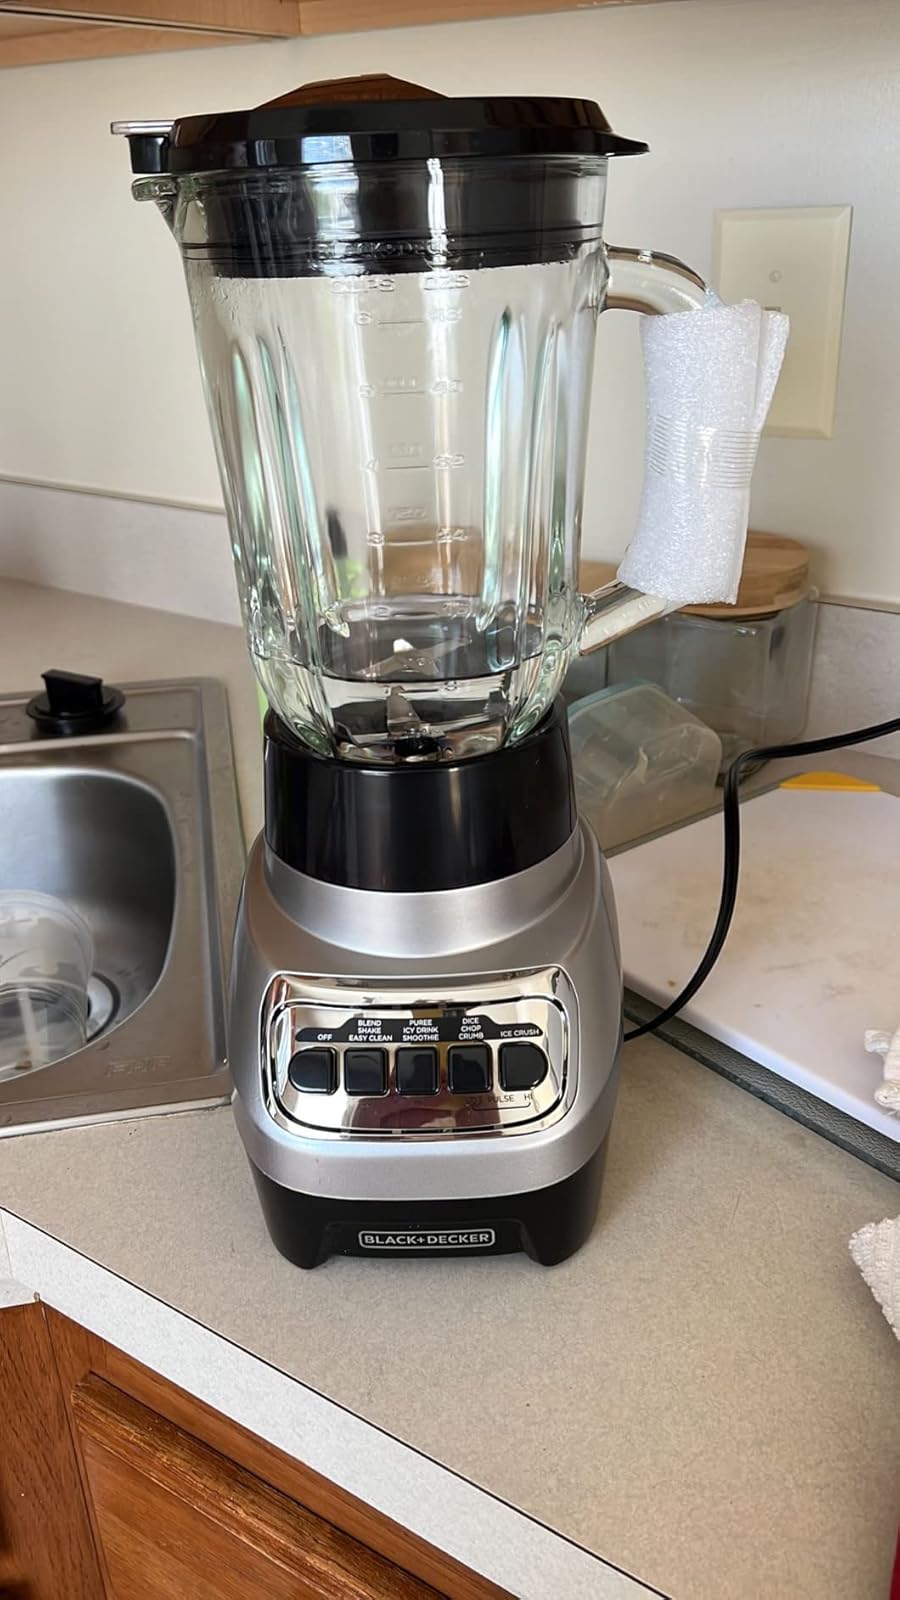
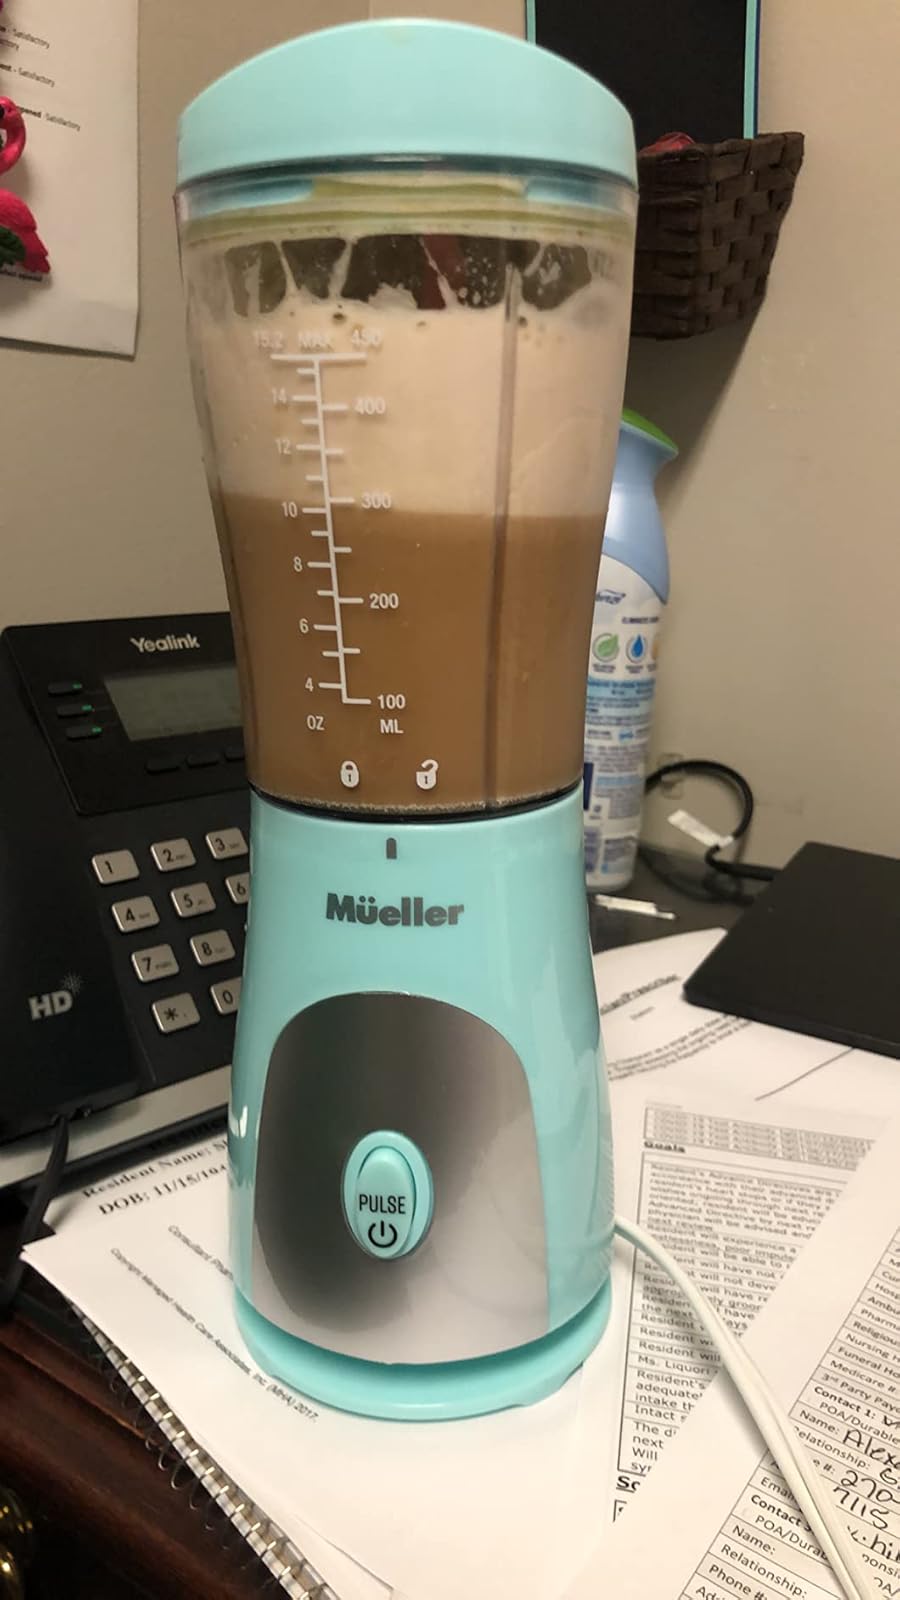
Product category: items_blender
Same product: no